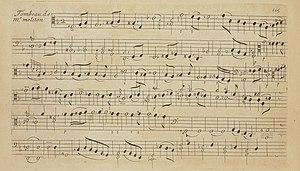
Marin Marais - Tombeau de Mr Méliton (1689), p. 115
Pierre Méliton [Meliton, Militon] est un organiste, gambiste et compositeur français, actif à Paris, titulaire des orgues de l'église Saint-Jean-en-Grève de 1670 à 1682, mort en octobre ou novembre 1684.